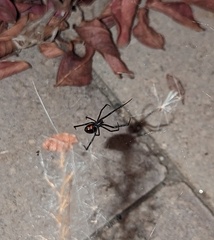
Species: Lactrodectus_hesperus